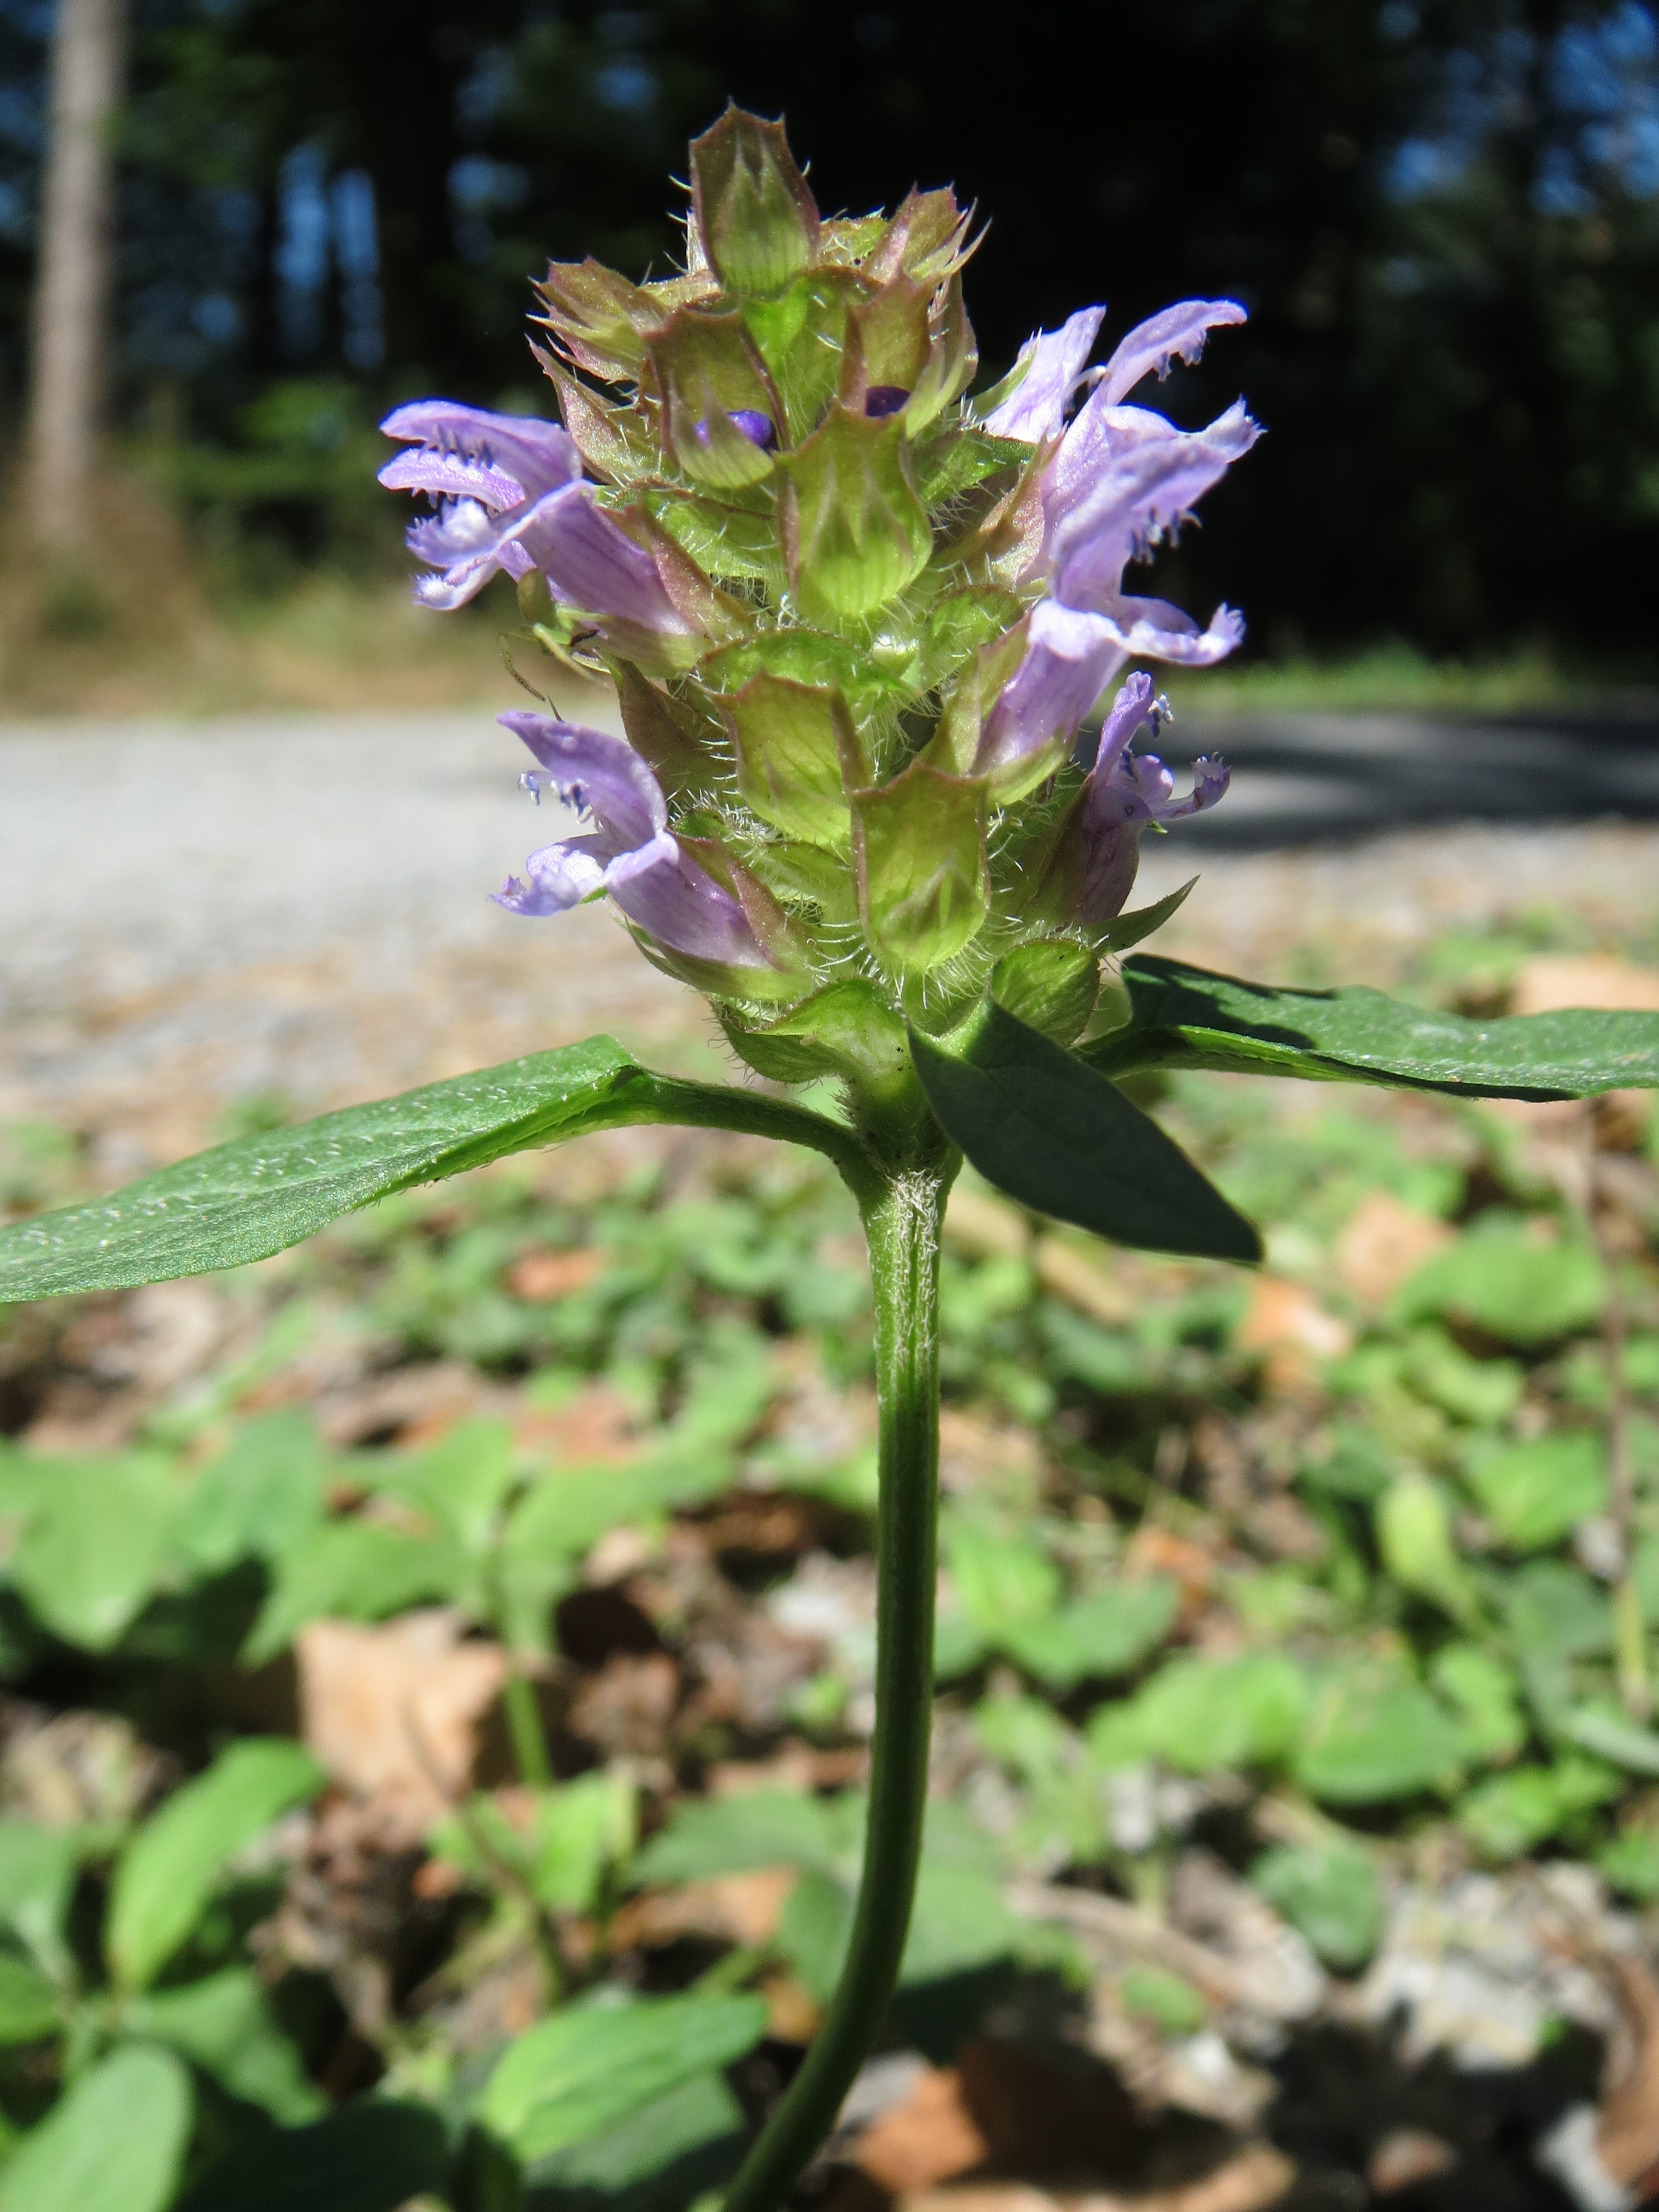
plant, flower, herb, produce, vegetable, macro, botany, garden, flora, wildflower, inflorescence, flowering plant, prunella vulgaris, annual plant, common self heal, heal all, land plant